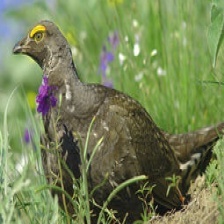
Species: BLUE GROUSE
Scientific name: DENDRAGAPUS OBSCURUS
ImageNet parent category: black_grouse